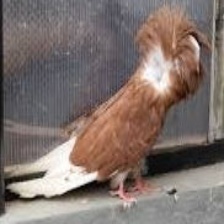
Species: JACOBIN PIGEON
Scientific name: COLUMBA LIVIA